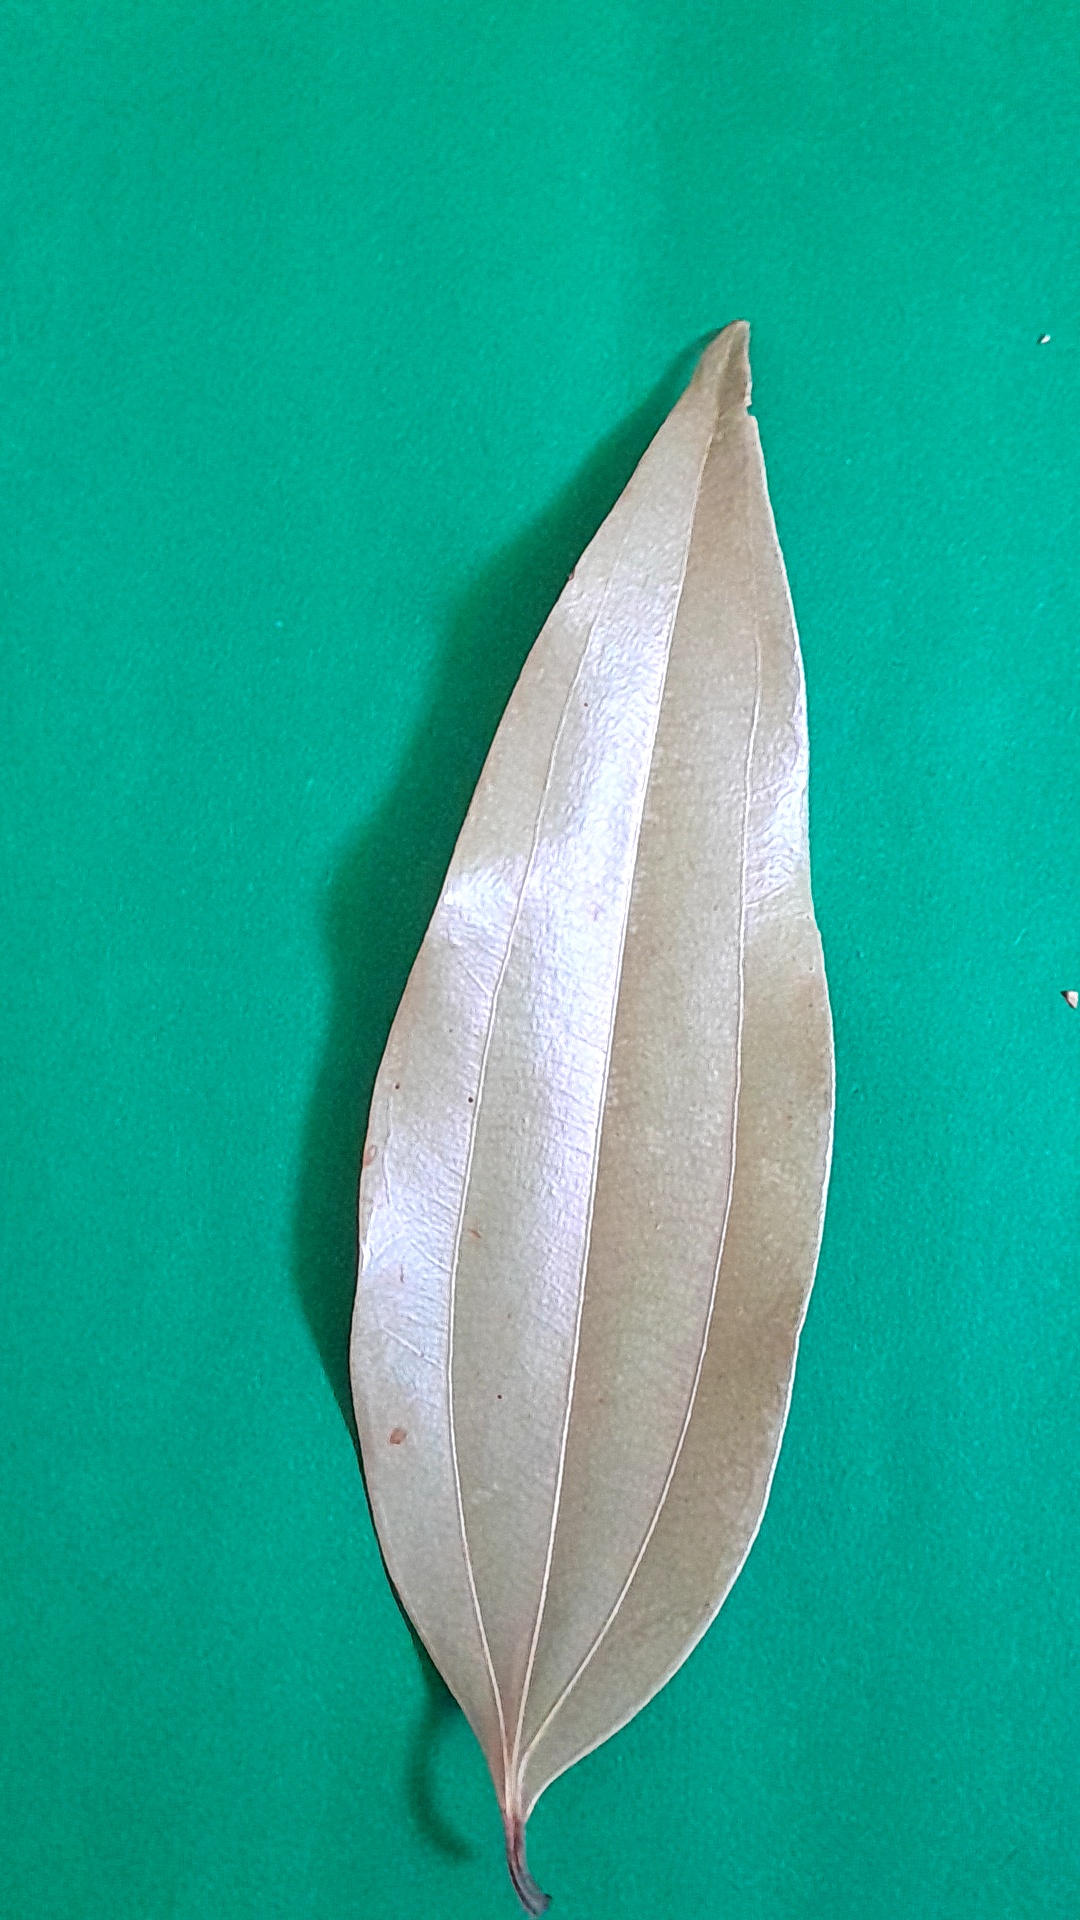
Label: Dry Leaf